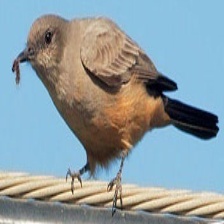
Species: SAYS PHOEBE
Scientific name: SAYORNIS SAYA